John E. Shaw

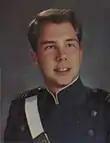

John Edwin Shaw was born on March 17, 1968. Raised in Norton, Massachusetts, he is a distinguished graduate from the United States Air Force Academy in 1990 with a B.S. degree in astronautical engineering and a minor in Russian language. He later earned an M.S. degree in aeronautics and astronautics from the University of Washington in 1991 with a thesis entitled "Optimal Control Designs for an Inverted Cart-Pendulum Array". He went on to receive two M.A. degrees in 1998 and 2004: one in organizational management from George Washington University and one in military operational arts and sciences from Air Command and Staff College, respectively. He also completed a M.S. degree in national security strategy in 2008 from the National War College. He was also a senior executive fellow of the Harvard Kennedy School in 2010.